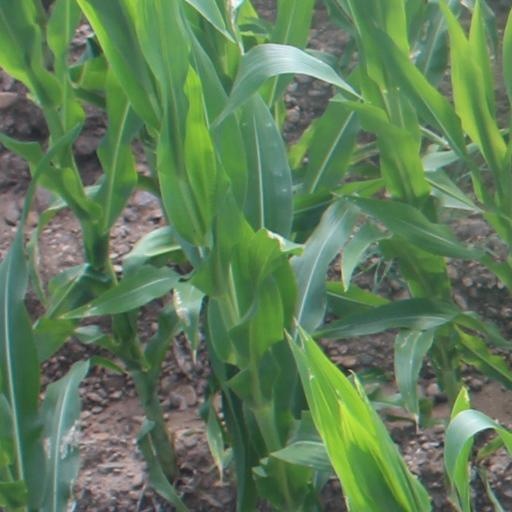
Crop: maize; corn